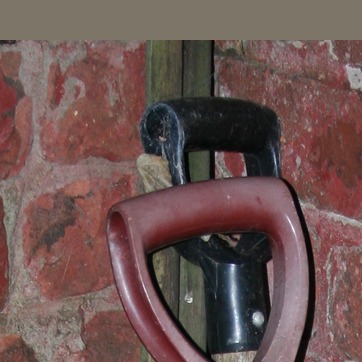
Material: plastic